Warta Nabada District

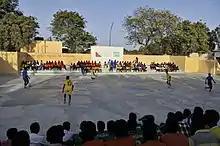
A football match in Warta Nabada District

Warta Nabada District is a district in the southeastern Banaadir region of Somalia. It is one of the larger neighborhoods of the capital Mogadishu. The presidential compound Villa Somalia, the Federal Parliament building and Mogadishu Stadium are all located in this district. Warta Nabada District was previously known as the Wardhigley District until a name change in April 2012. Zeynab Mohamed Haabzey serves as the district commissioner.